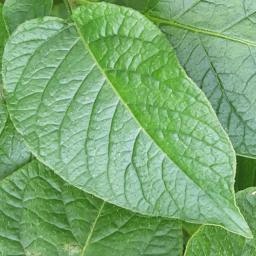
Etiqueta: Sana